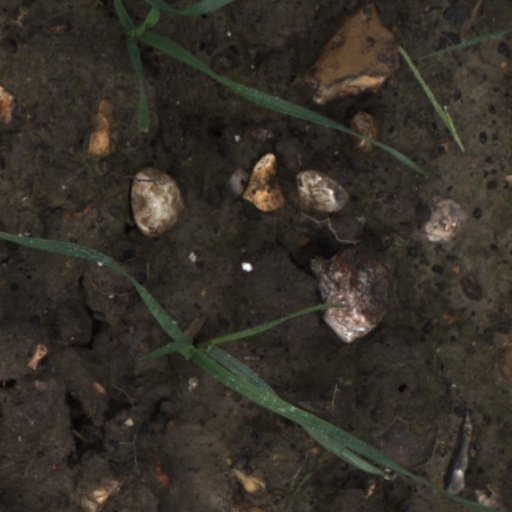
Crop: wheat